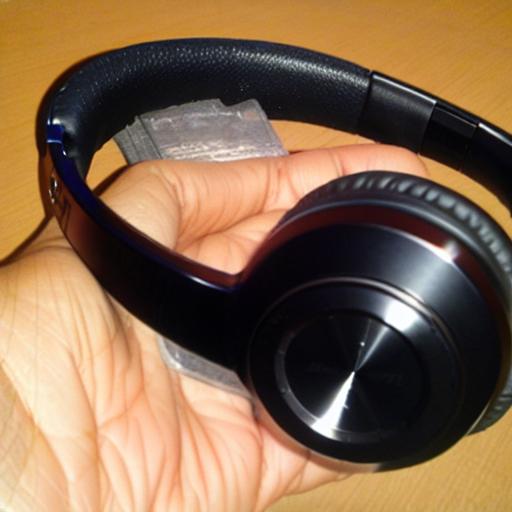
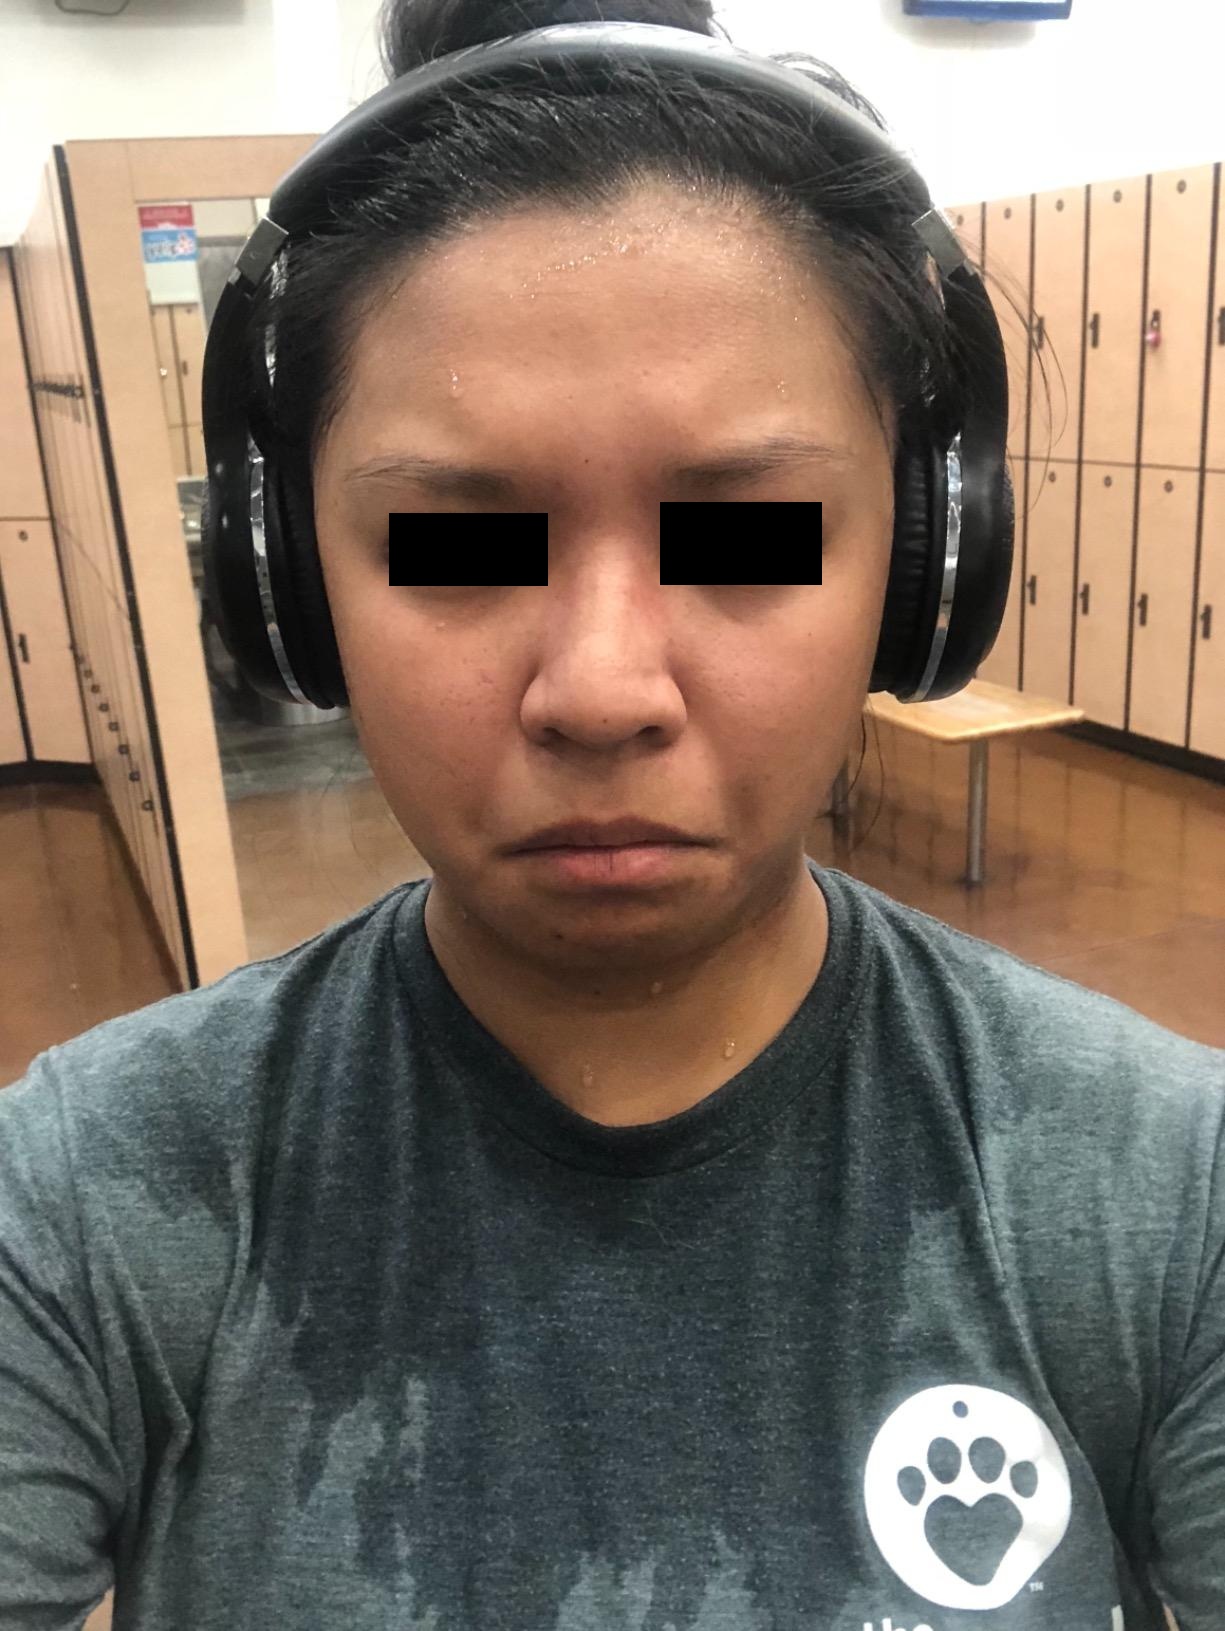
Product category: headphones
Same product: no